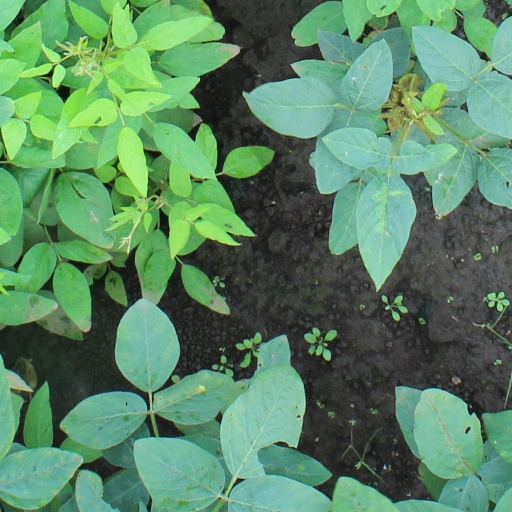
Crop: soybean